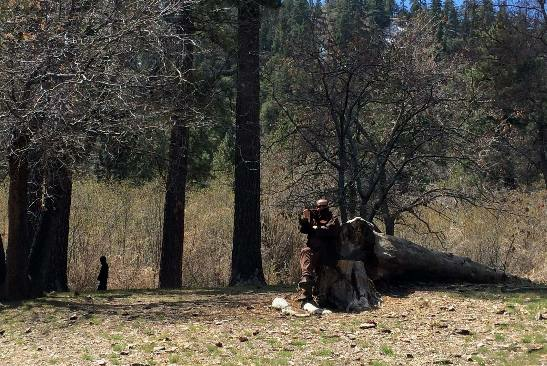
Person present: Yes